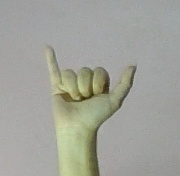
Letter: ya